Cars (franchise)

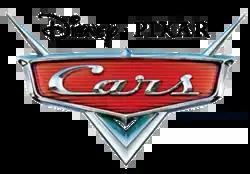
Logo for the first film

Cars is an American animated film series and media franchise set in a world populated by anthropomorphic vehicles created by John Lasseter, Joe Ranft and Jorgen Klubien. The franchise began with the 2006 film, "Cars", produced by Pixar and released by Walt Disney Pictures. The film was followed by the sequels "Cars 2" (2011) and "Cars 3" (2017). The now-defunct Disneytoon Studios produced the two spin-off films "Planes" (2013) and "" (2014).